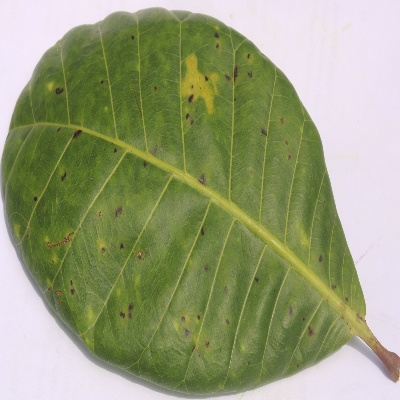
Crop: Cashew
Condition: anthracnose